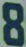
Number: 8